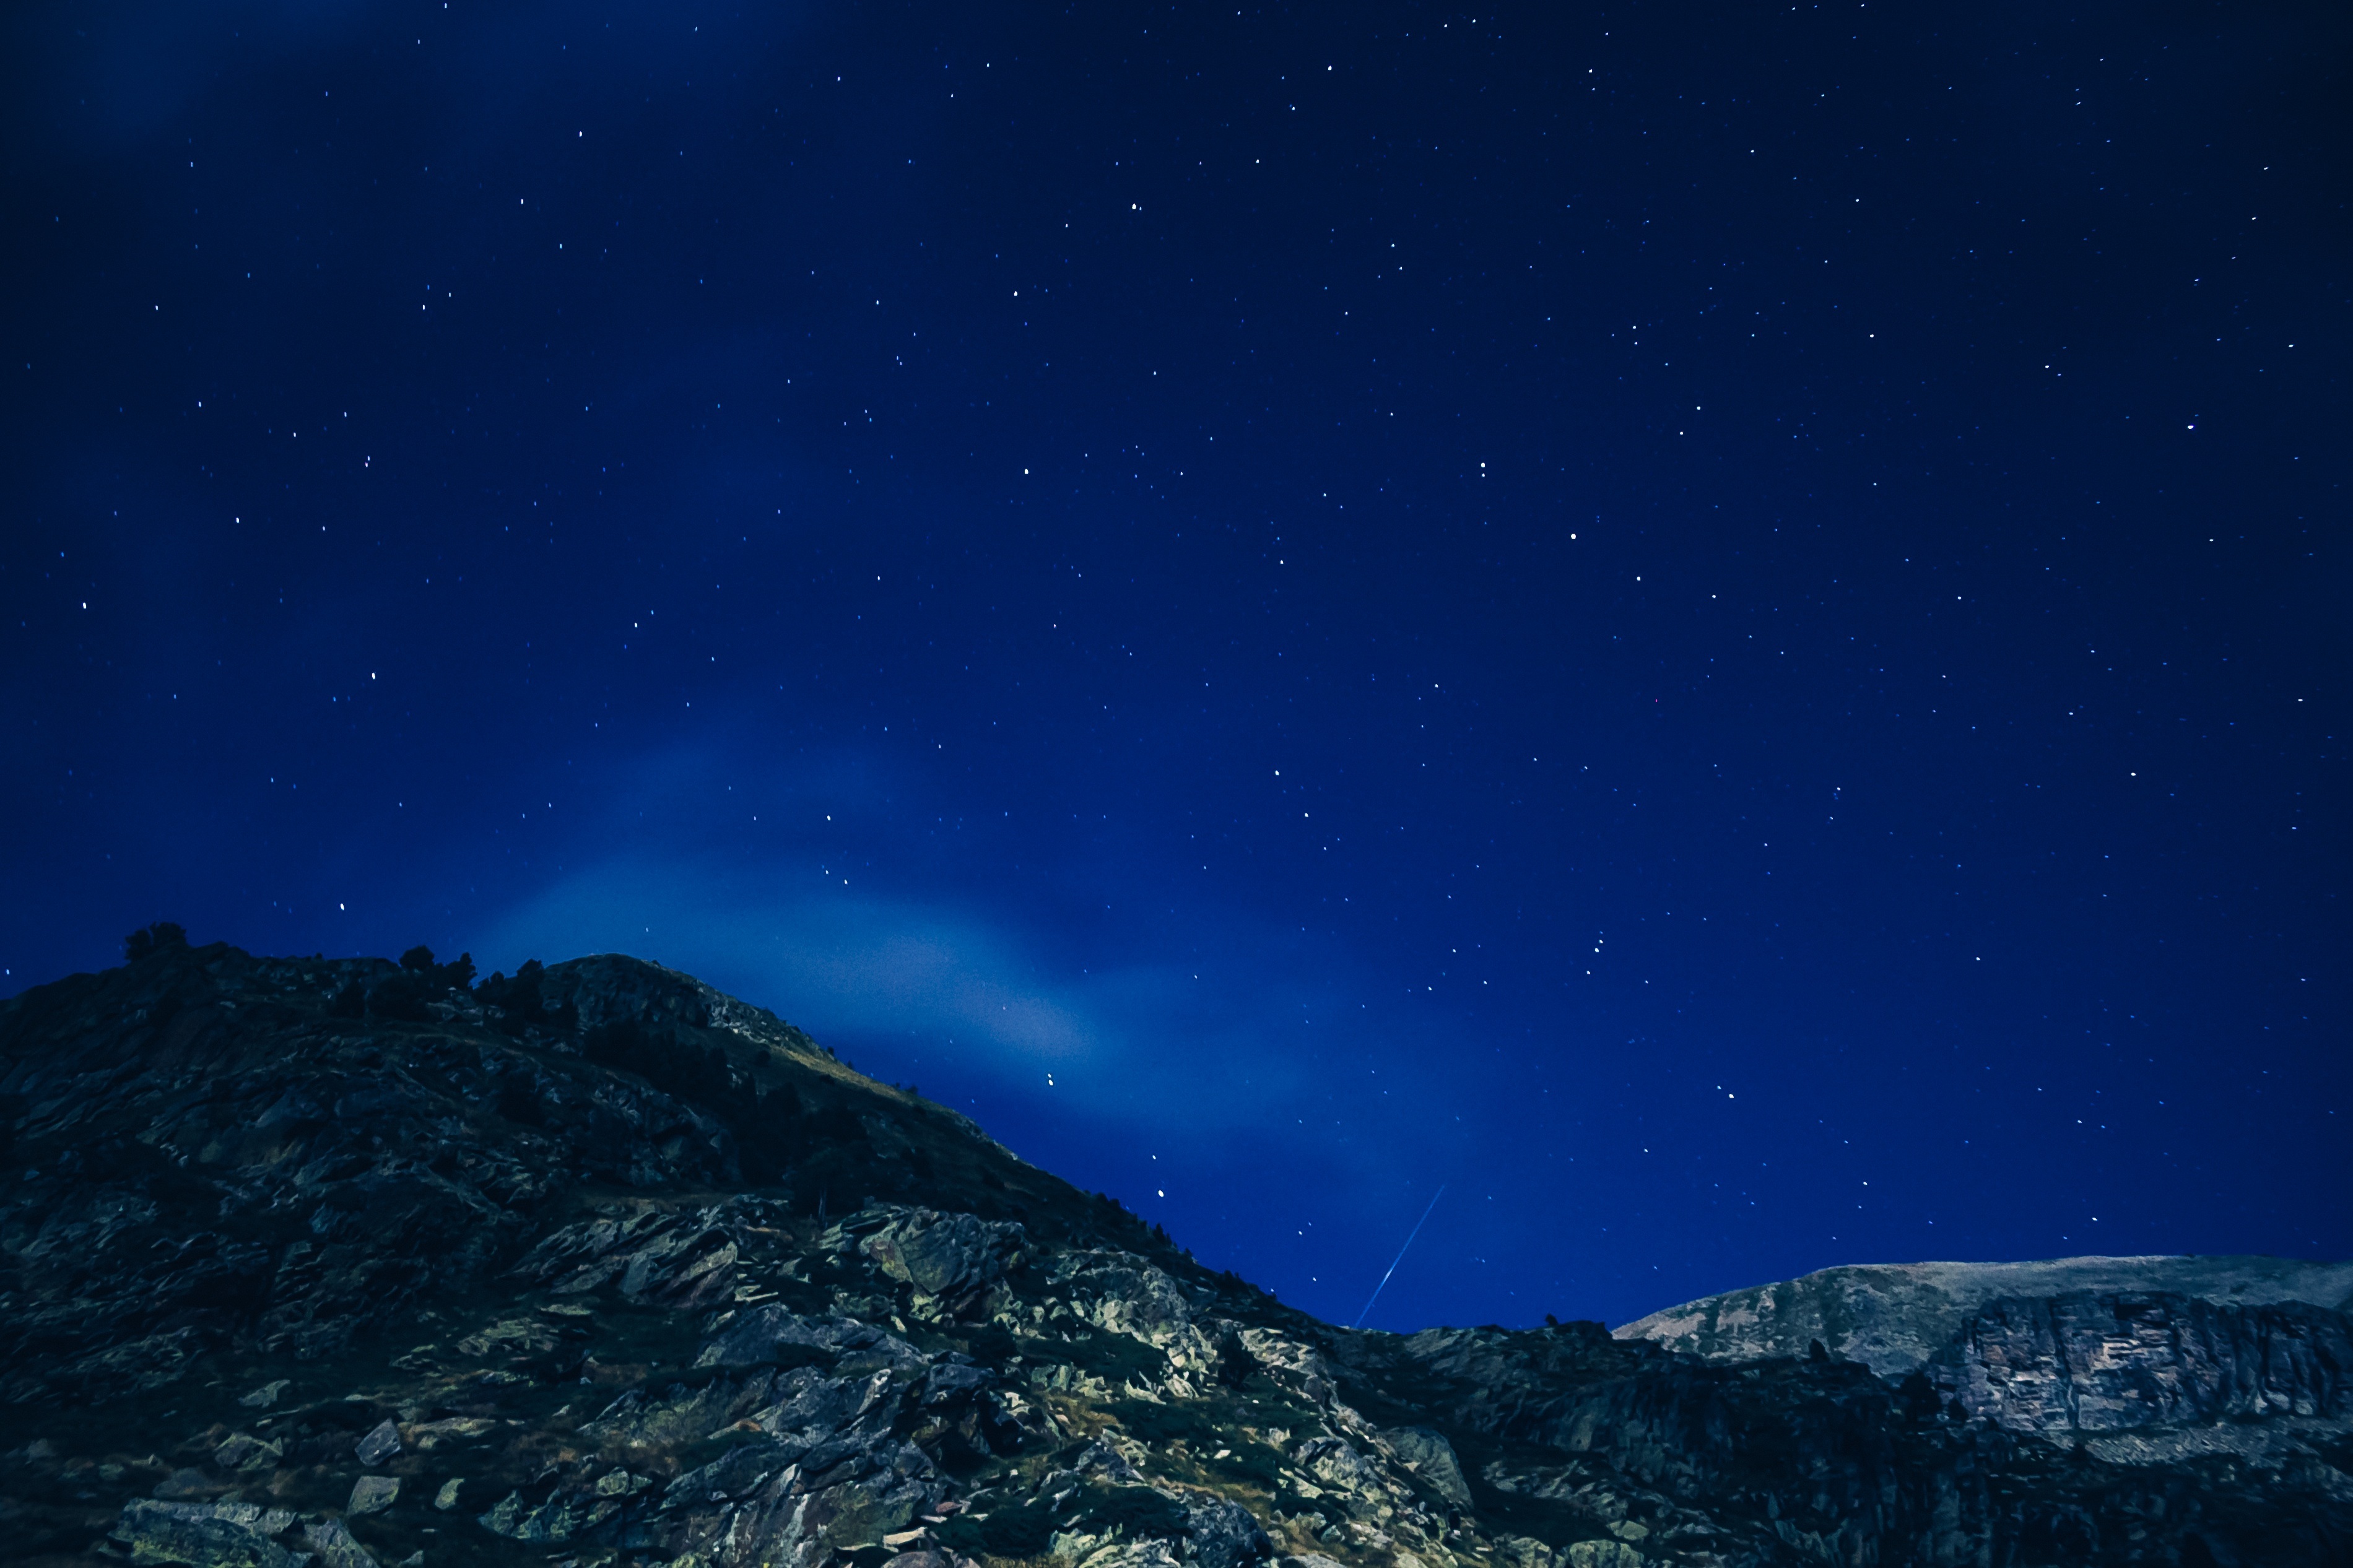
mountain, sky, night, star, atmosphere, night sky, aurora, moonlight, starry, astronomy, mountains, starry sky, starry night, night sky stars, astronomical object, geological phenomenon